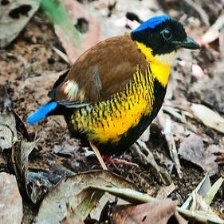
Species: GURNEYS PITTA
Scientific name: HYDRORNIS GURNEYI